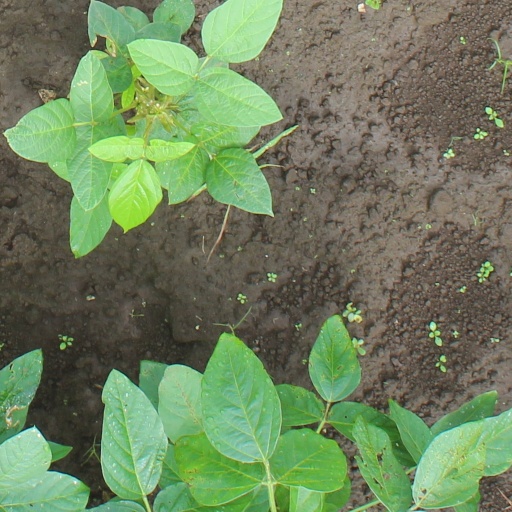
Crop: soybean